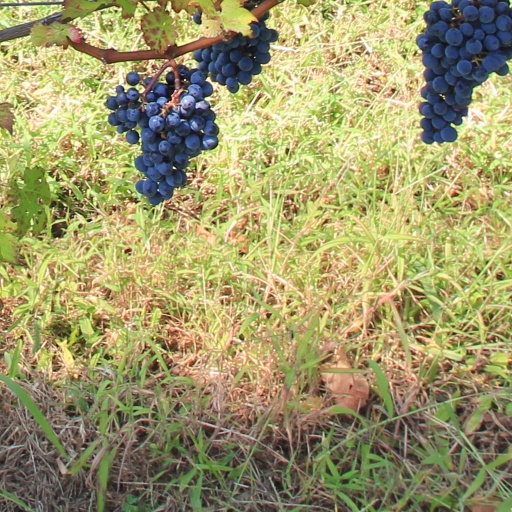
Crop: grape